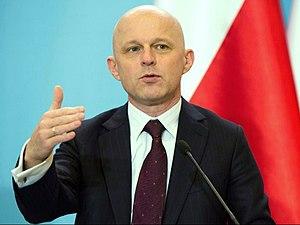
Paweł Włodzimierz Szałamacha, né le 24 janvier 1969 à Gorzów Wielkopolski, est un journaliste et homme politique polonais.